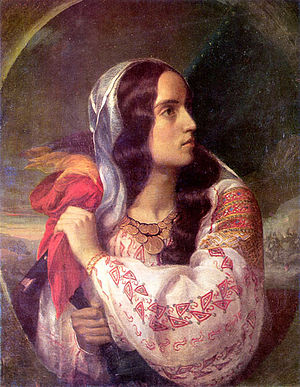
Maria / Navnedag
Maria Rosetti.
"Maria er et vidt udbredt pigenavn brugt i mange forskellige kulturer, inklusive alle europæiske lande, i Nord- og Sydamerika, Afrika og visse dele af Mellemøsten og Asien. ""Maria"" er sandsynligvis det mest udbredte pigenavn i den vestlige verden. Navnet ""Maria"" bruges også som drengenavn i nogle sprog, men da kombineret med et andet drengenavn.